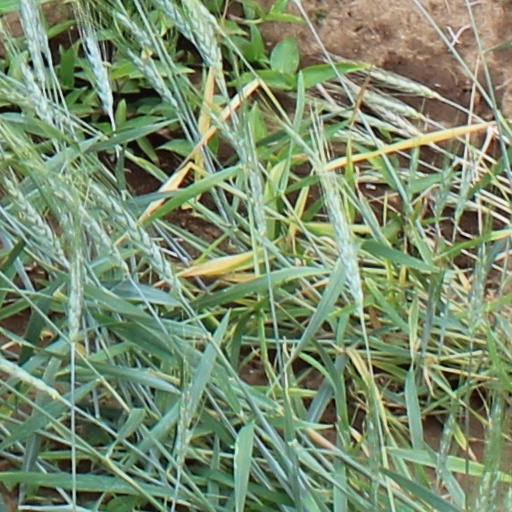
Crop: wheat